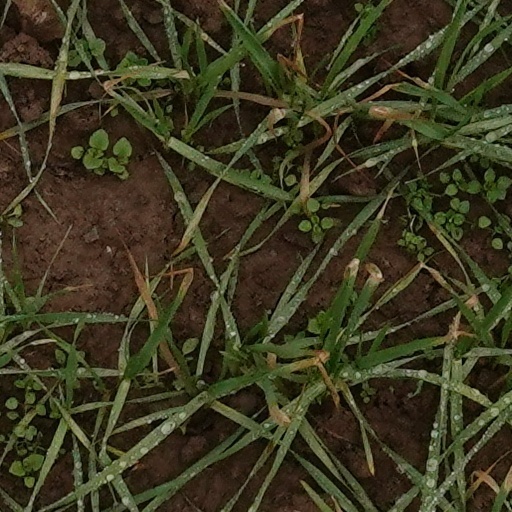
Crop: wheat